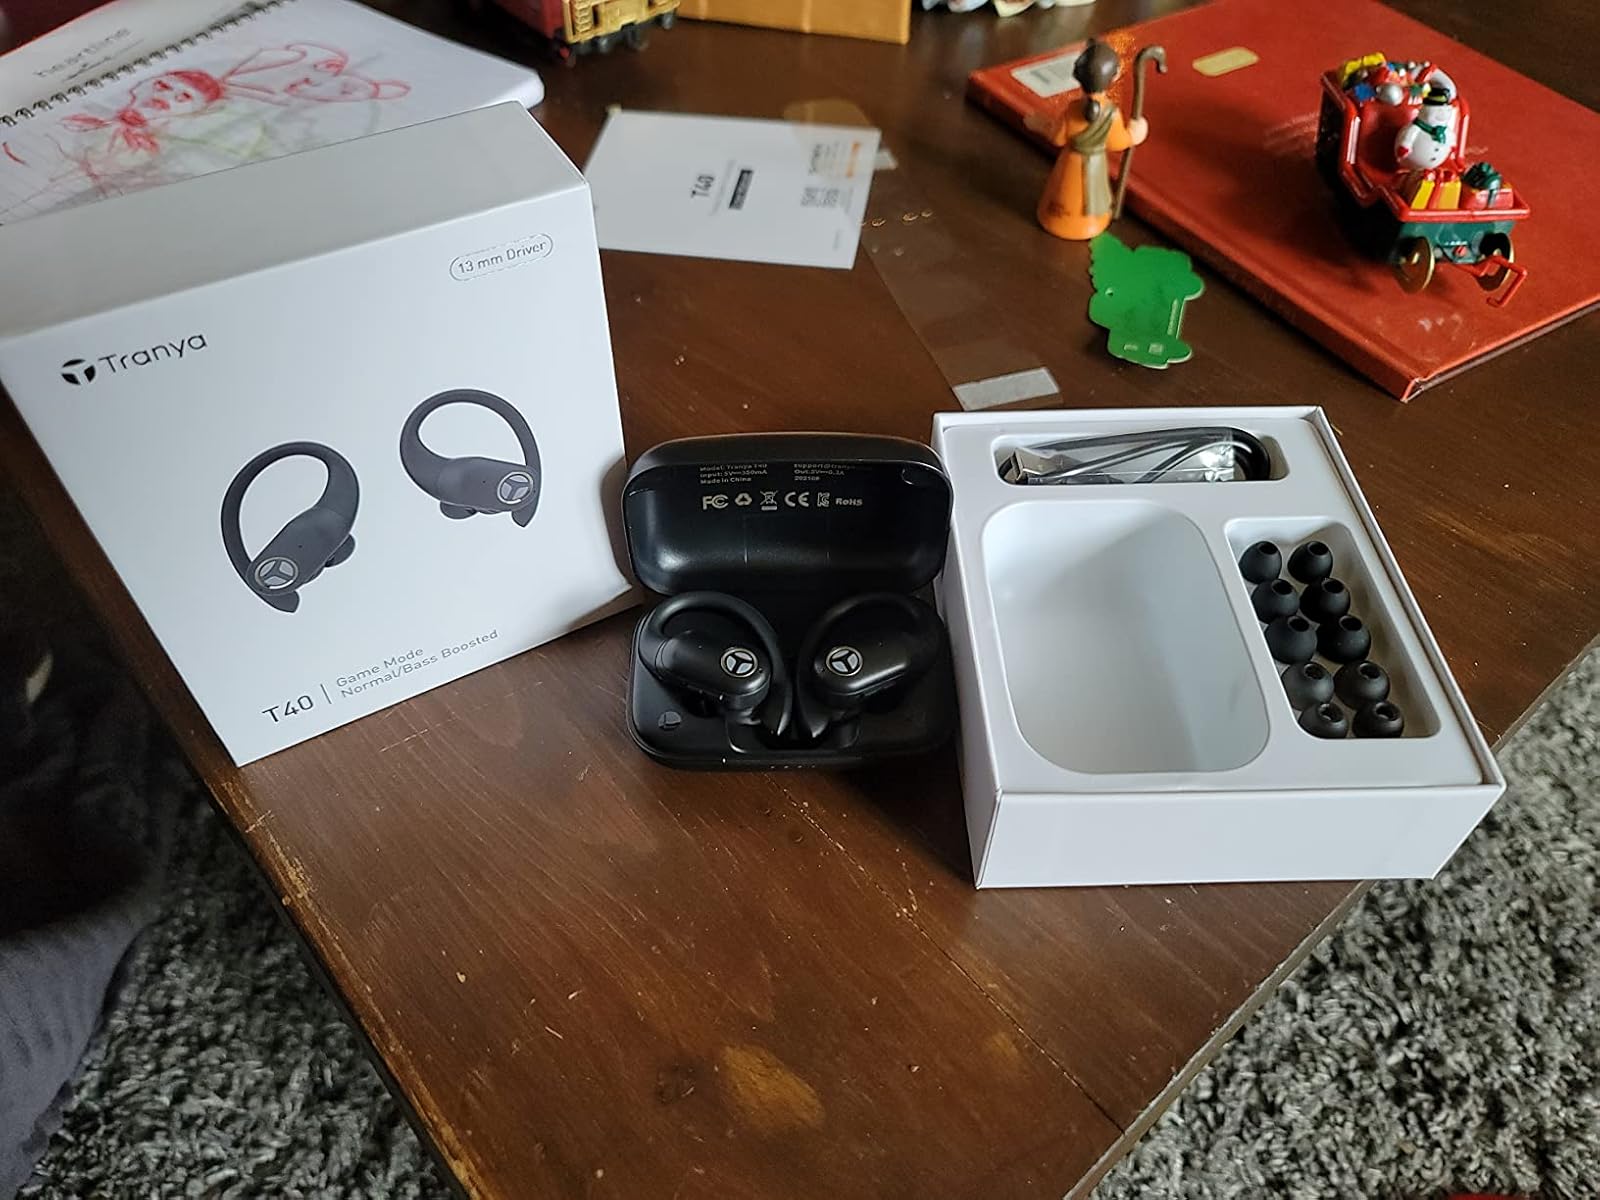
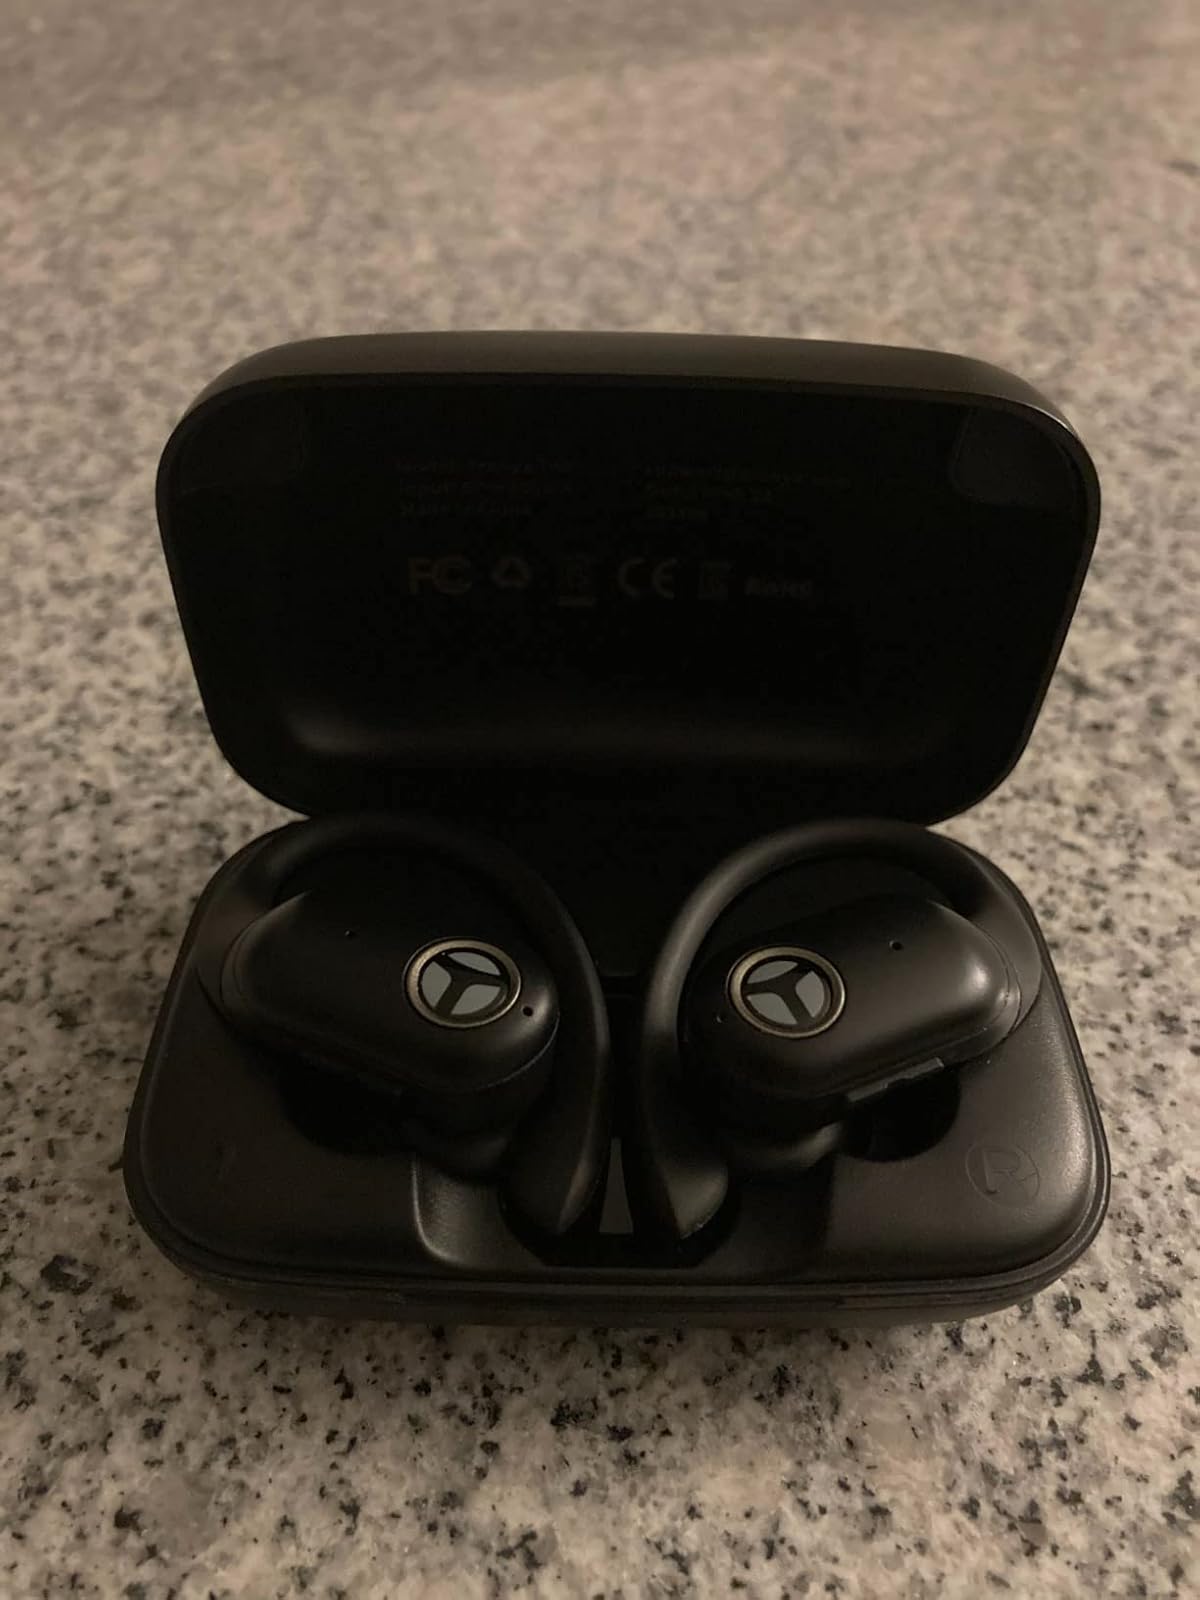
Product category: earbuds
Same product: yes